Dov Glickman

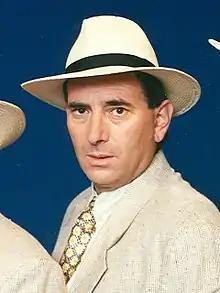
Glickman performing on "Zehu Ze!" in the 1990s

Dov Glickman was born in Tel Aviv, Israel, to a secular Jewish family. His Russian Jewish parents Shlomo and Dvora immigrated to the Land of Israel in the 1920s. He began his career at the Israel Defense Forces's Naval Entertainment troupe. During the early 1970s, he was a member of the Haifa Theatre company, where he played a variety of roles.